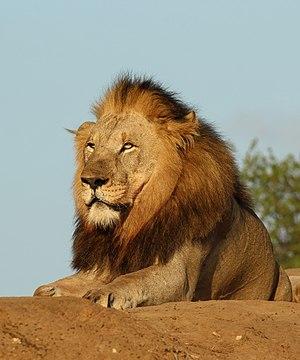
Le lion est une espèce de mammifères carnivores de la famille des félidés. La femelle du lion est la lionne, son petit est le lionceau. Le mâle adulte, aisément reconnaissable à son importante crinière, accuse une masse moyenne qui peut être variable selon les zones géographiques où il se trouve, allant de 180 kg pour les lions de Kruger à 230 kg pour les lions de Transvaal. Certains spécimens très rares peuvent dépasser exceptionnellement 250 kg. Un mâle adulte se nourrit de 7 kg de viande chaque jour contre 5 kg chez la femelle. Le lion est un animal grégaire, c'est-à-dire qu'il vit en larges groupes familiaux, contrairement aux autres félins. Son espérance de vie, à l'état sauvage, est comprise entre 7 et 12 ans pour le mâle et 14 à 20 ans pour la femelle, mais il dépasse fréquemment les 30 ans en captivité.